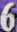
Number: 6